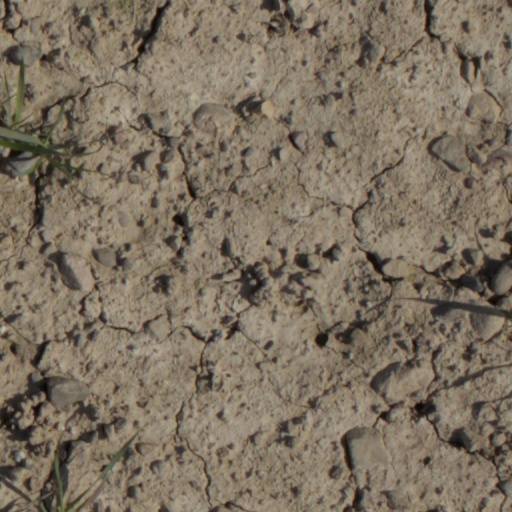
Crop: wheat